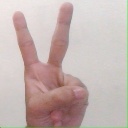
अक्षर: क